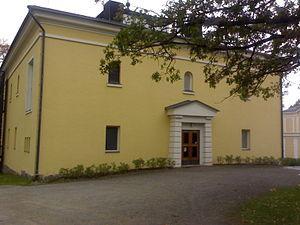
Les Musées d'art régionaux de la Finlande sont des musées d'art régionaux en Finlande.
Le Musée d'art d'Hämeenlinna est un musée d'art situé à Hämeenlinna en Finlande.
Hämeenlinna, ou Tavastehus en suédois, ville du sud de la Finlande, est la capitale de la province de Finlande méridionale et de la région du Kanta-Häme. C'est la ville natale du compositeur Jean Sibelius.